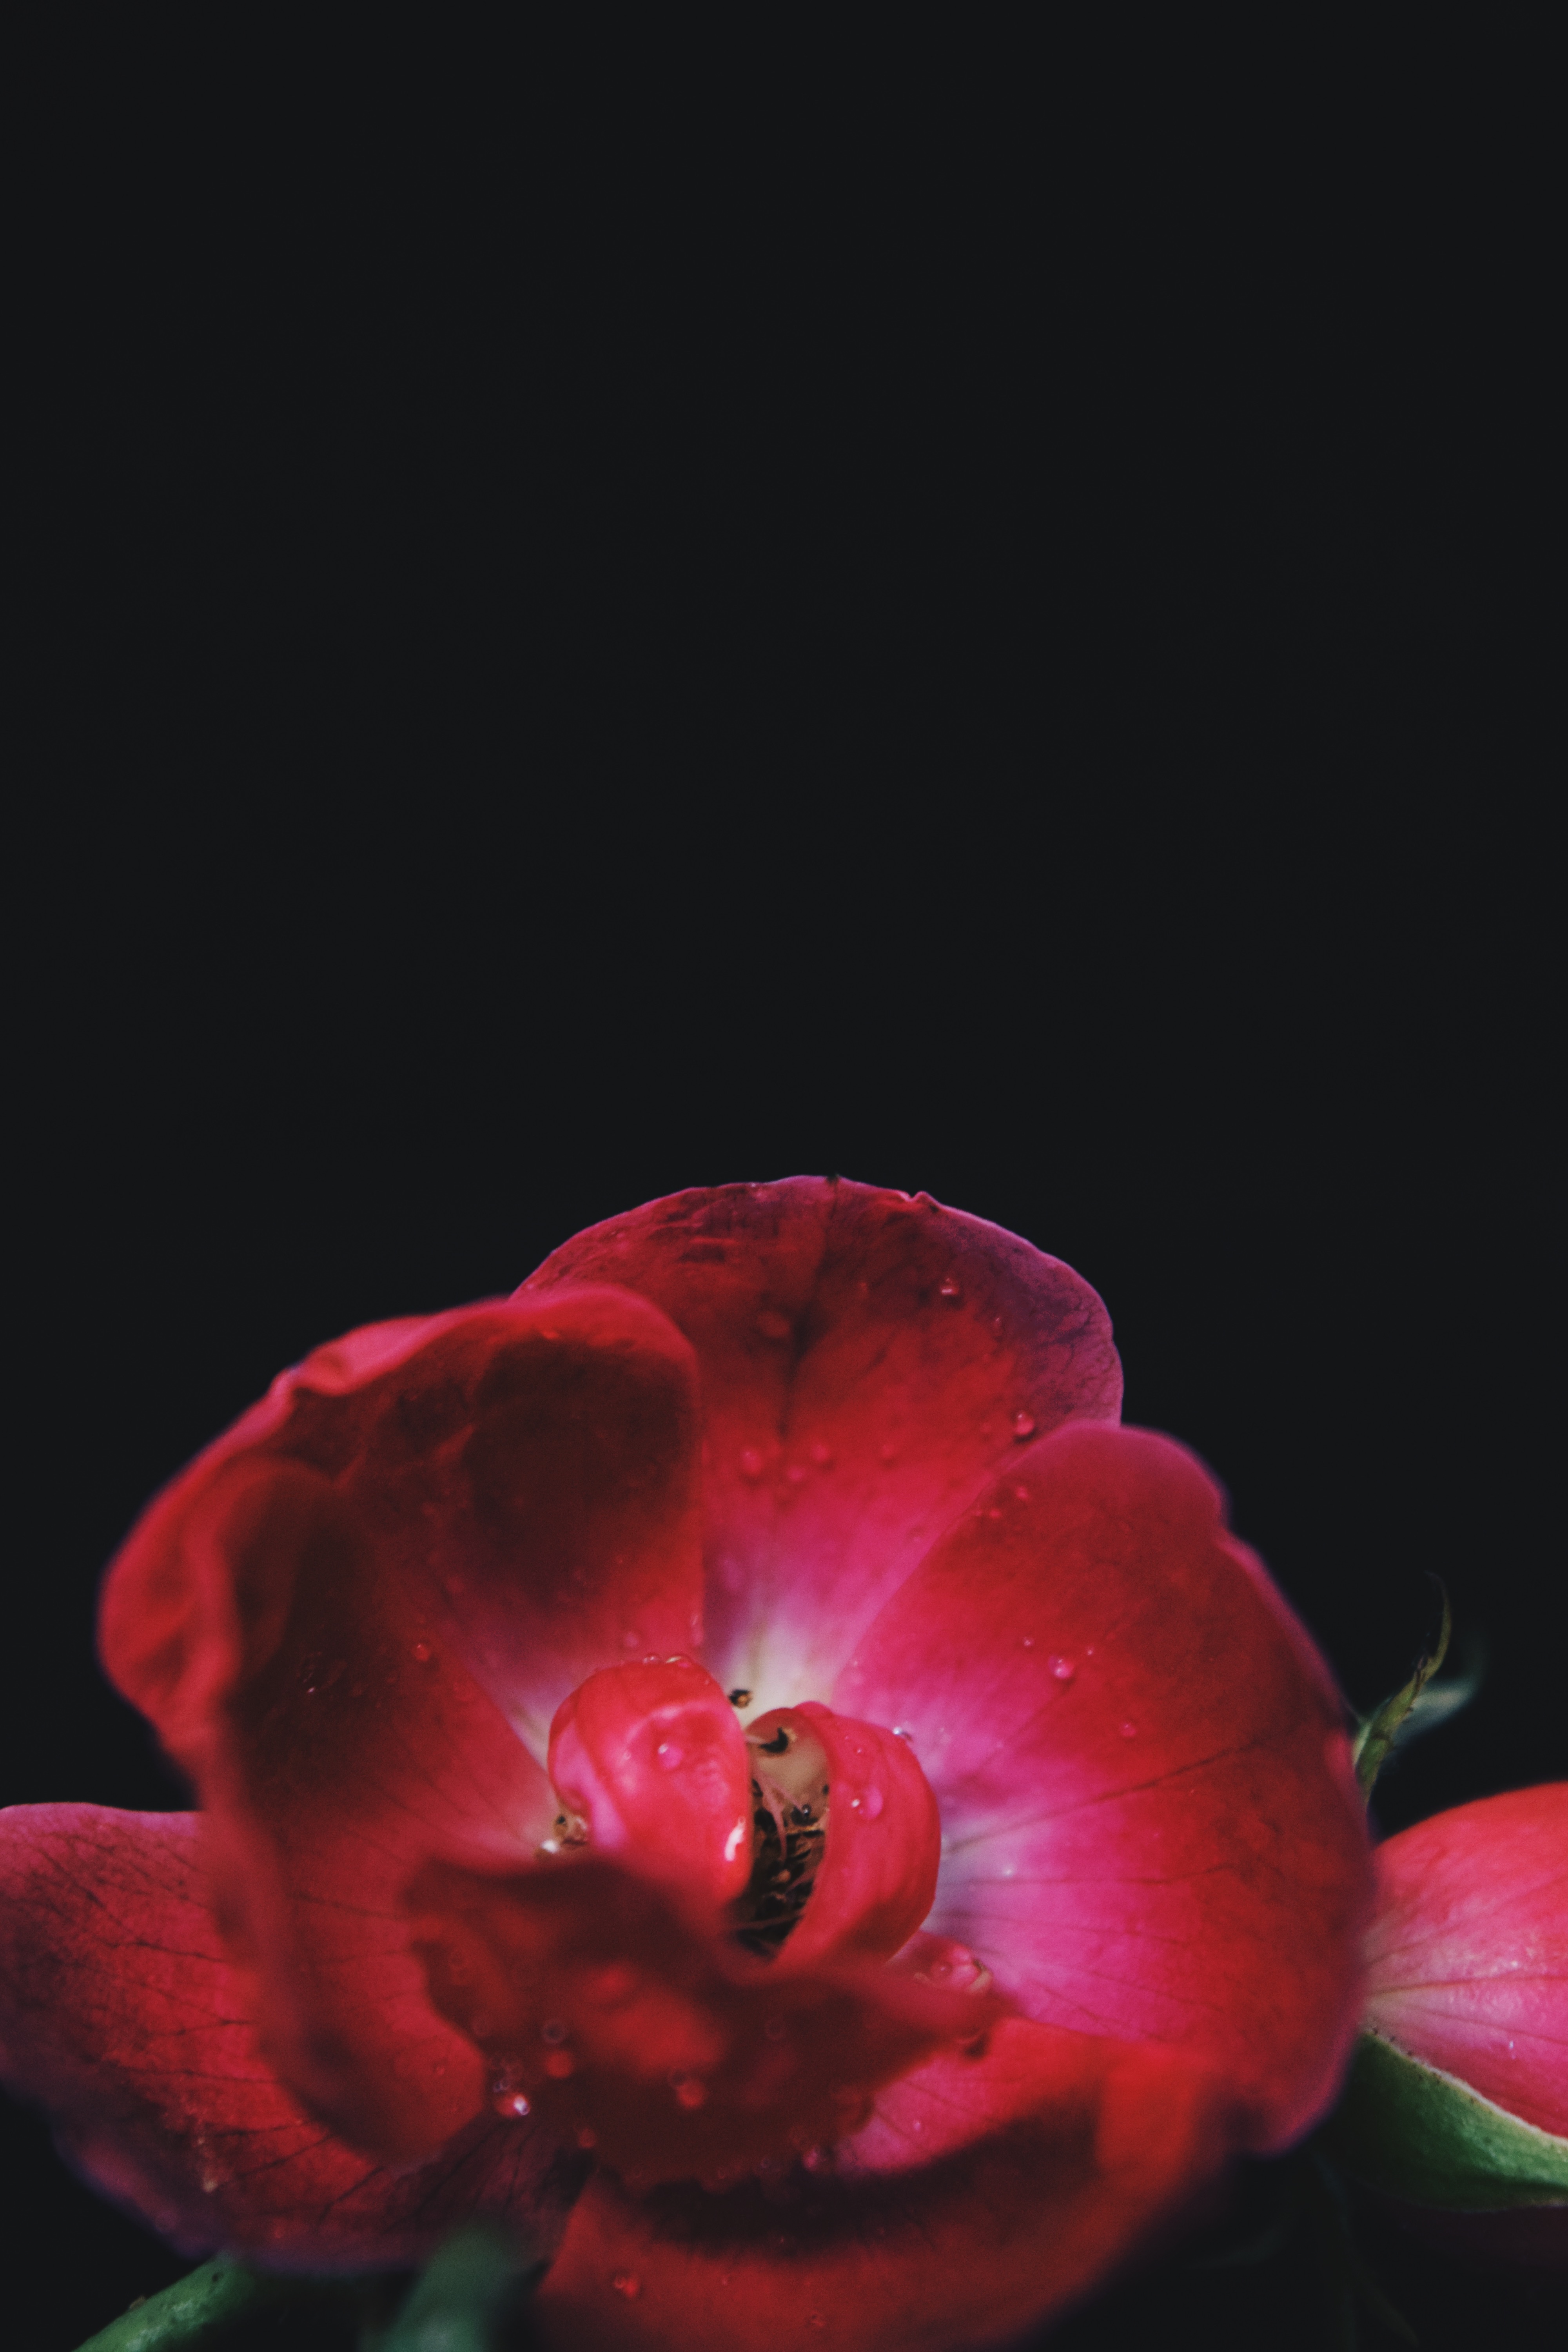
blossom, plant, photography, leaf, flower, petal, red, darkness, pink, flora, close up, macro photography, flowering plant, rose family, still life photography, land plant